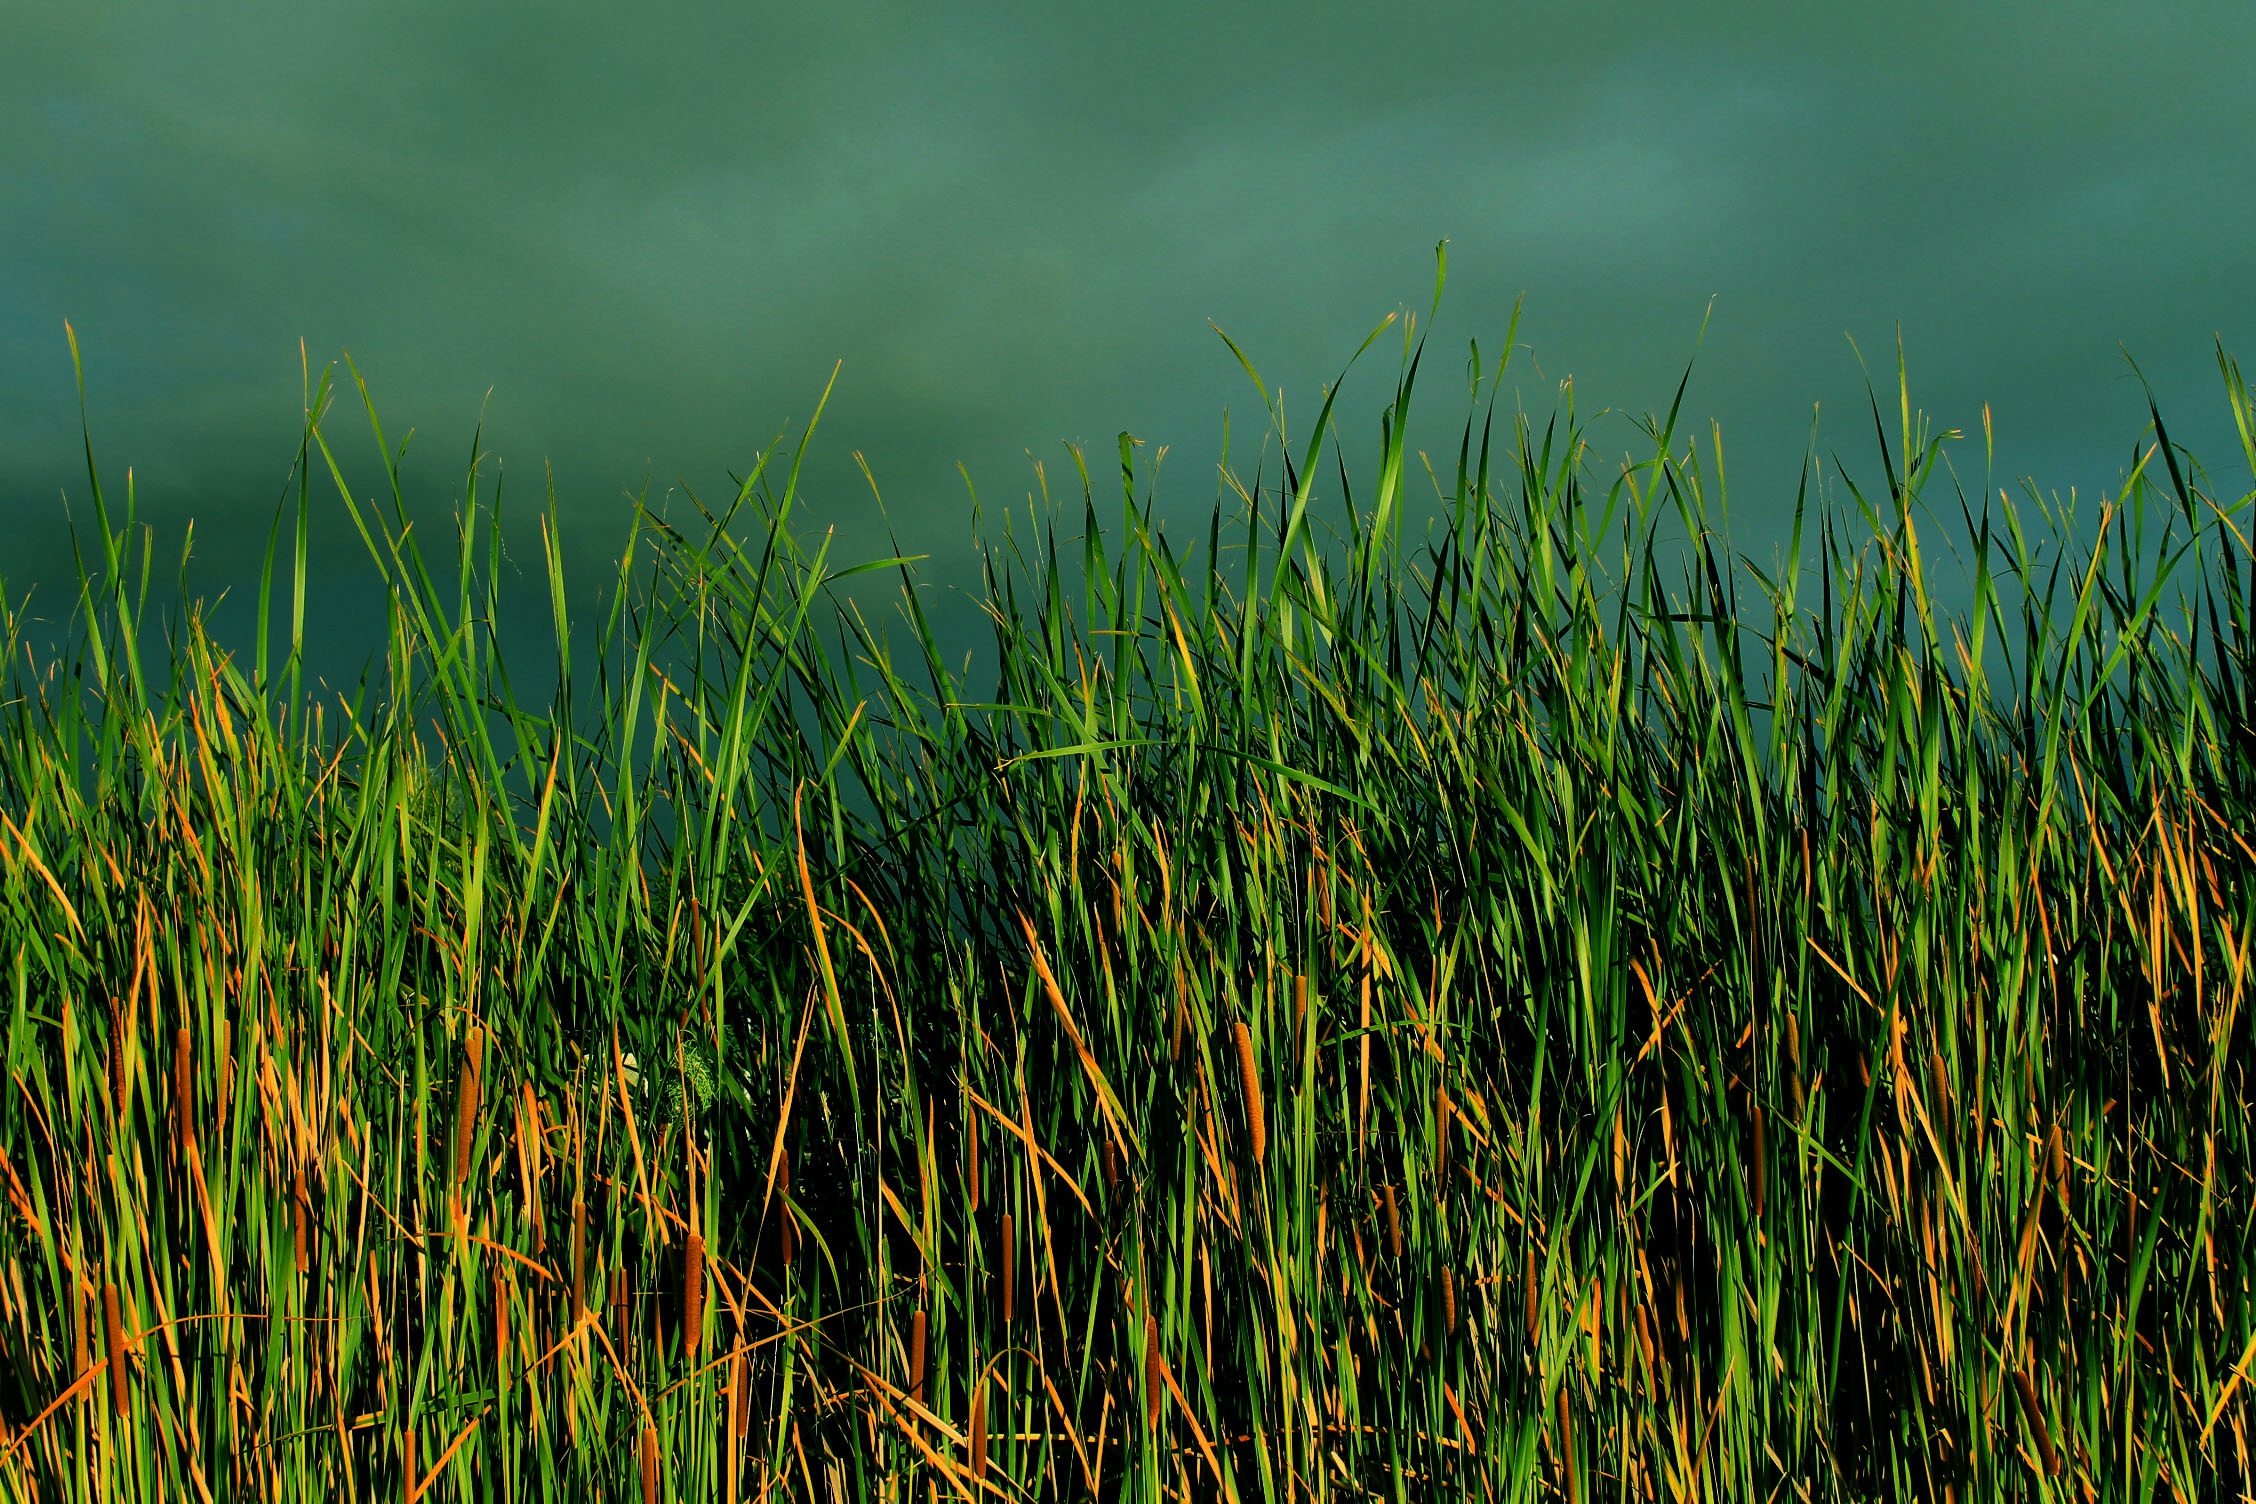
landscape, water, nature, grass, marsh, swamp, plant, field, lawn, meadow, prairie, sunlight, leaf, flower, reed, pond, green, crop, lush, soil, agriculture, cattails, willow, grassland, wetland, paddy field, bulrush, typha, grass family, plant stem